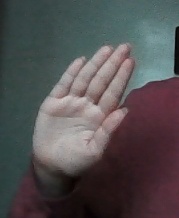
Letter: seen